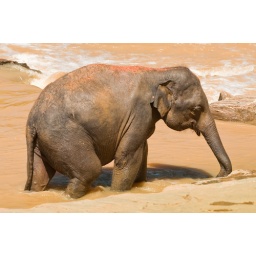
Most of the elephants at Pinnewala seem to enjoy their time in the river